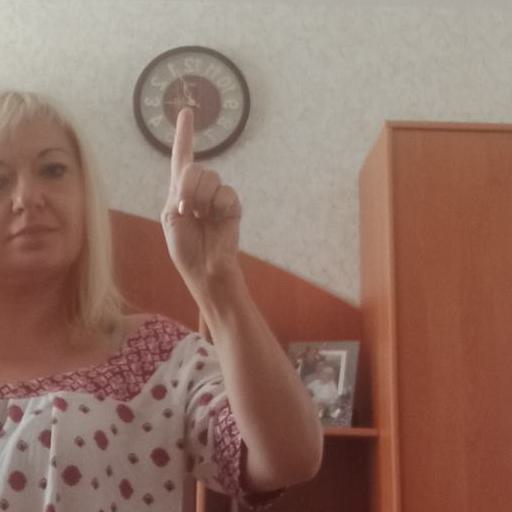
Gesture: one